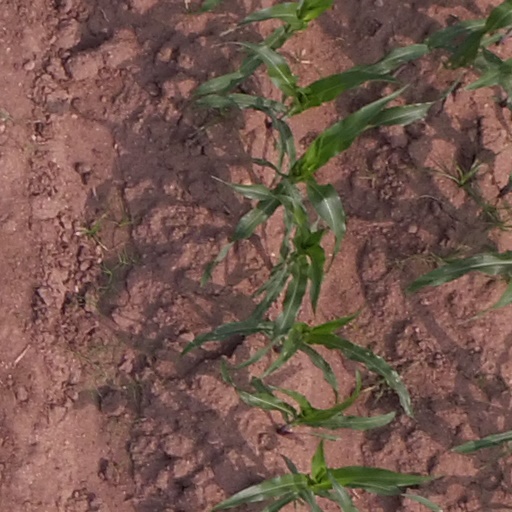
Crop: maize; corn